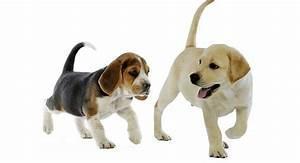
dog